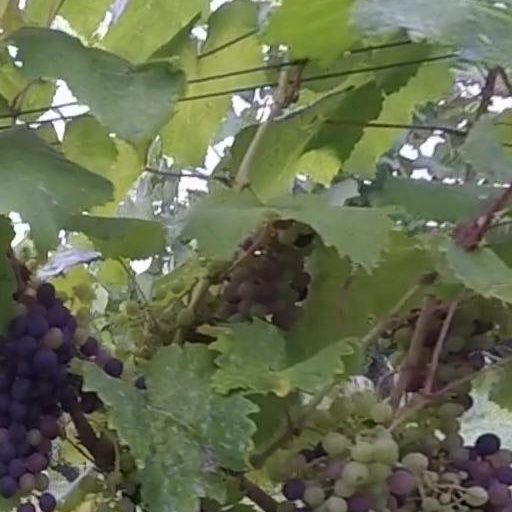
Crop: grape